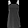
Label: T - shirt / top